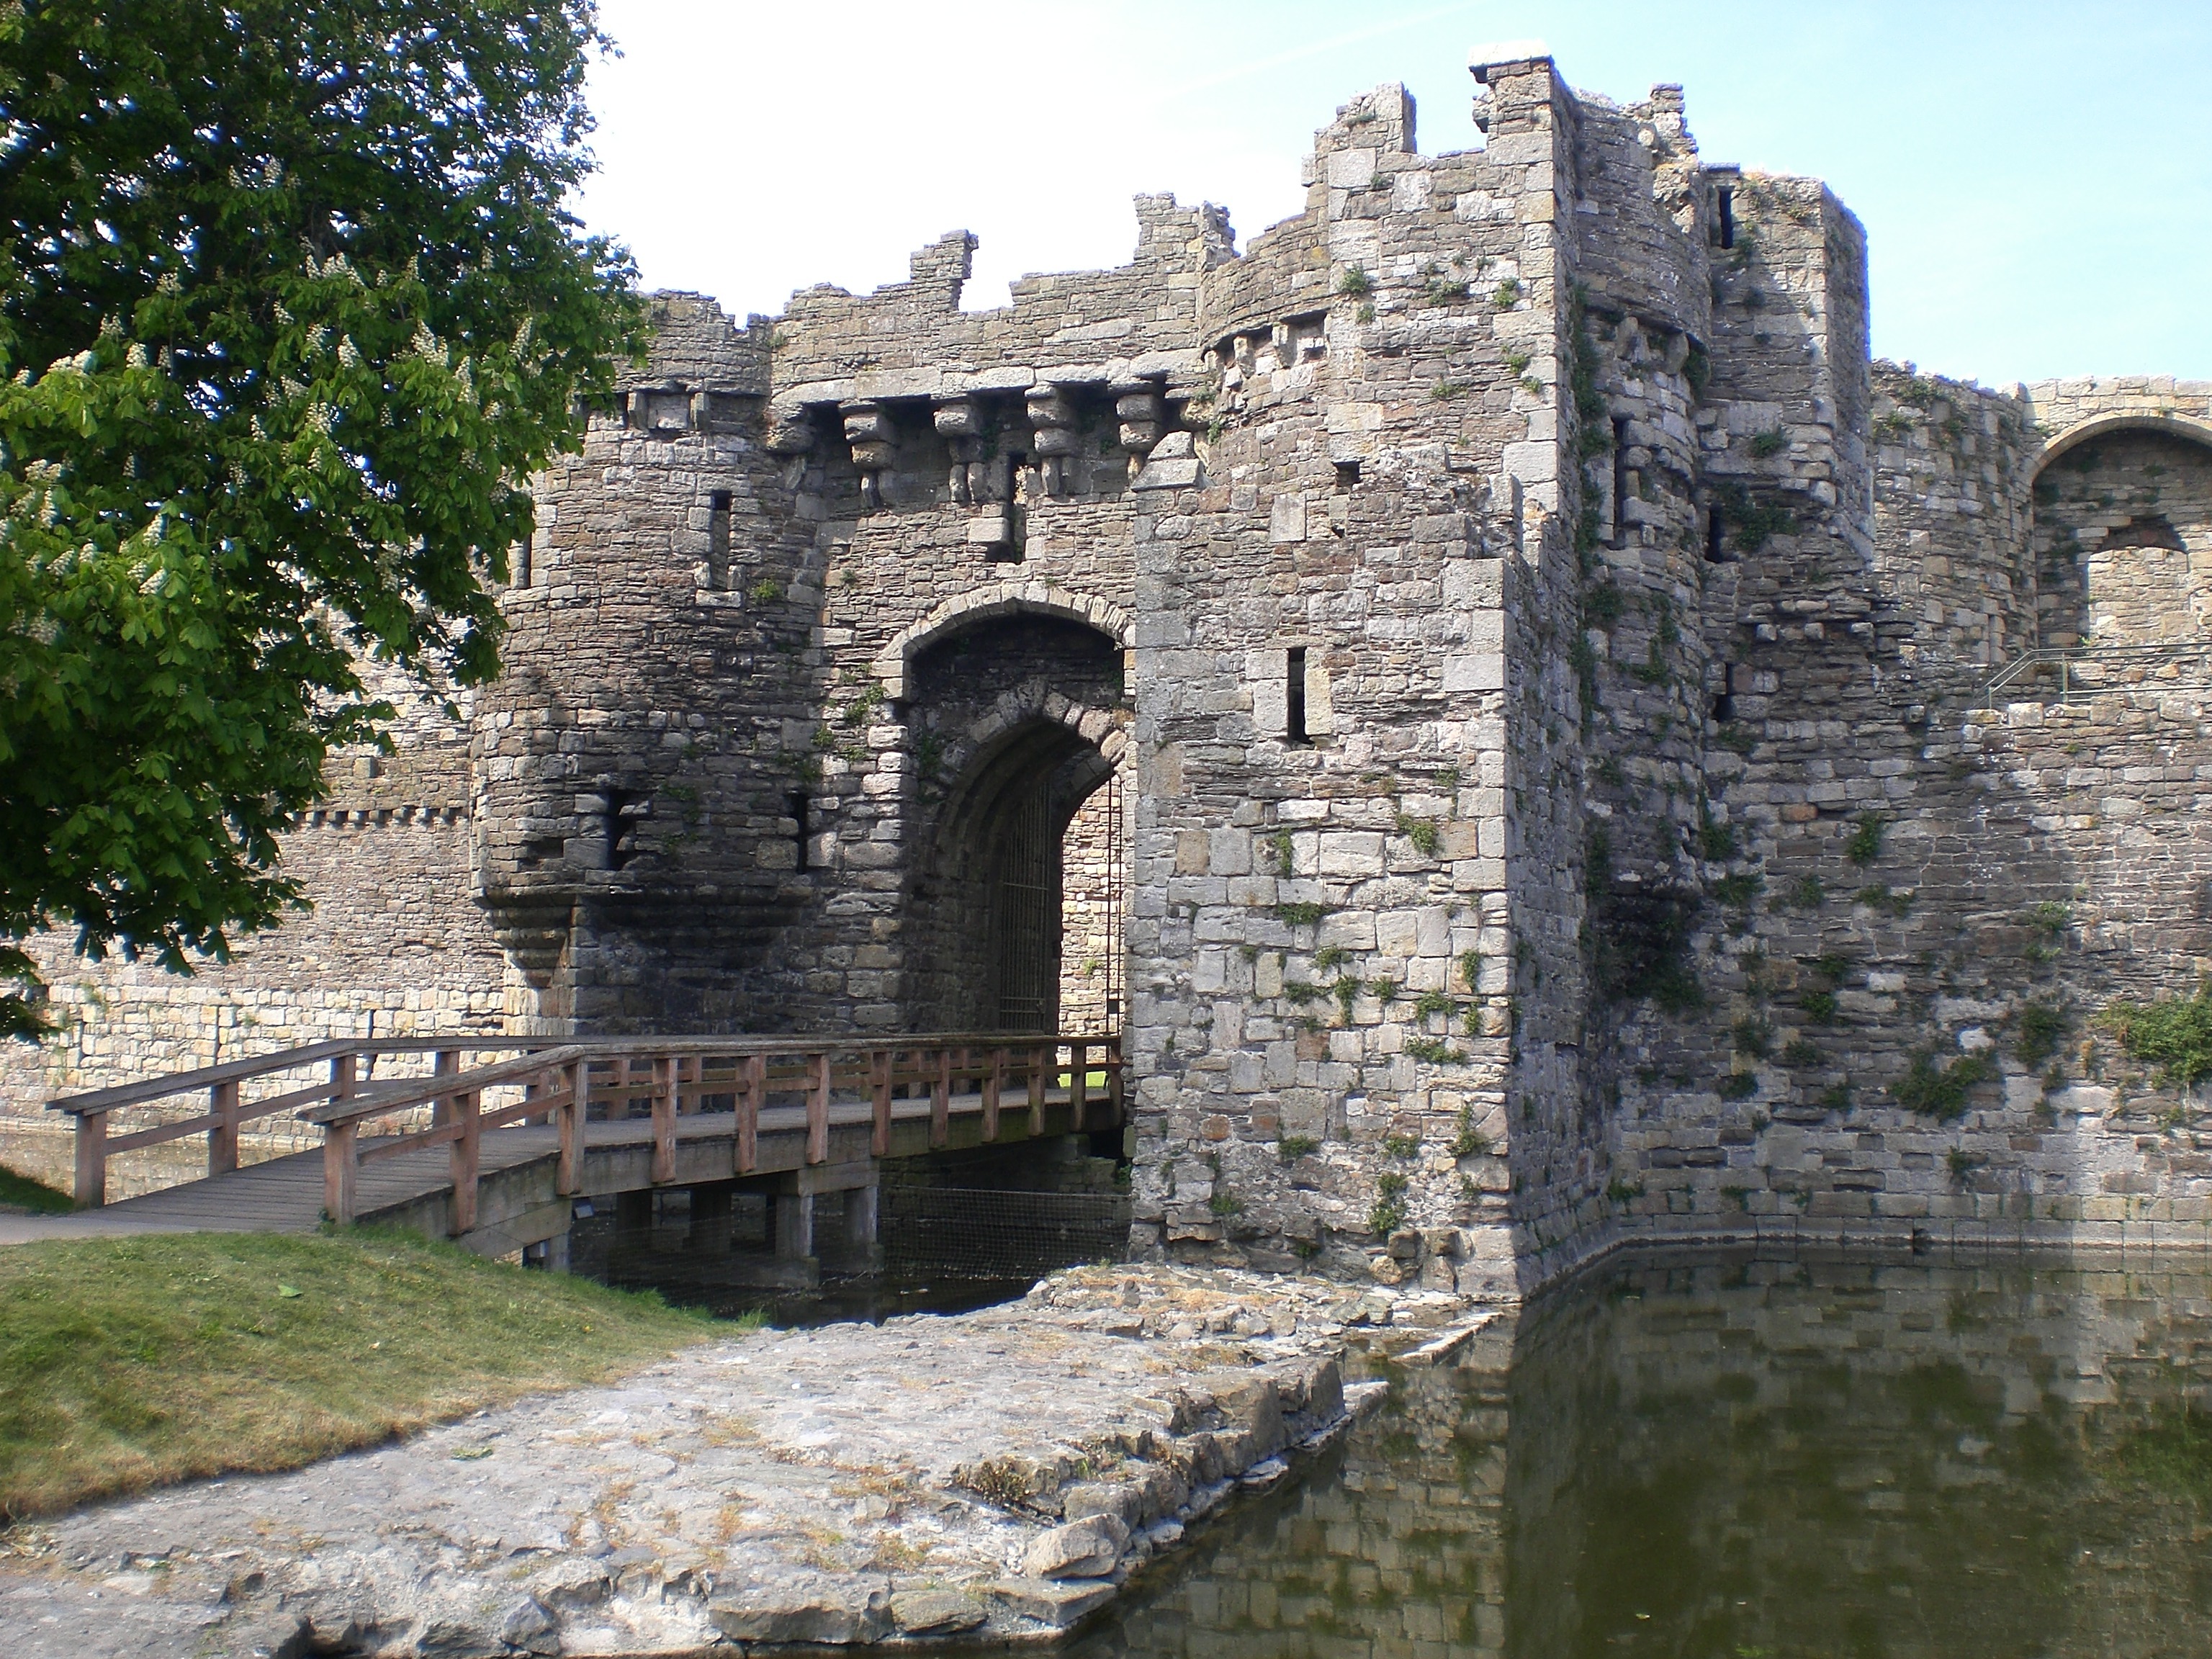
bridge, building, chateau, castle, fortification, tourism, waterway, wales, fortress, ruins, monastery, moat, united kingdom, archaeological site, unesco world heritage site, anglesey, burgruine, historic site, ancient history, ancient roman architecture, fortress architecture, beaumaris